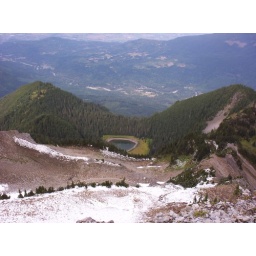
McGuire Lake as seen from the peak of Mt. McGuire. Usually, this lake has more water in it.